Alaska Native Plant Society

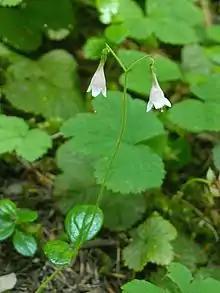
Twinflower ("Linnaea borealis)"

"Linnaea borealis", also known a Twinflower, is the flower chosen by the first members of the AKNPS to represent them on their logo and emblem.